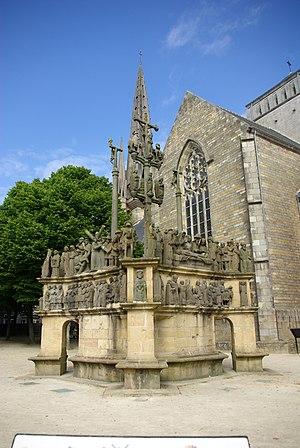
Calvaire de Plougastel-Daoulas (Finistère, France)
Le calvaire de Plougastel est un calvaire situé dans la commune de Plougastel-Daoulas, dans le département du Finistère, en France. Il fut bâti entre 1602 et 1604 en tant qu'ex-voto pour la cessation de l'épidémie de peste de 1598 et a été classé monument historique en 1889.
Un calvaire est un monument chrétien, un crucifix autour duquel se trouvent un ou plusieurs personnages bibliques : le bon et le mauvais larron, la Vierge Marie, saint Jean, Marie-Madeleine, etc.
La croix monumentale est une croix chrétienne figurée, en bois, en pierre ou en métal, isolée ou qui fait partie d'un calvaire. L'art insulaire développe dès le VIIᵉ siècle un type de croix monumentale, la Haute croix. Sur le continent, la croix reste longtemps un ornement ou un objet liturgique dans les pays orientaux ou romains. Elle n'y devient monumentale que vers le XIᵉ siècle avec l'émergence de l'art roman qui favorise ce monument auprès duquel, à défaut d'église, se célèbrent les cérémonies religieuses. Les croix monumentales atteignent leur apogée au XVIᵉ siècle, à l'exception des croix de chemins et surtout des calvaires qui s'érigent surtout au XIXᵉ siècle. Particulièrement à cette période, ces structures deviennent des lieux de rassemblements pour prier lors des fêtes religieuses ou pour solliciter la grâce de Dieu contre les fléaux de tous genres. L'érection de croix monumentales en France a ainsi lieu dans un processus de « recharge sacrale ».